Fantasy (Jay Chou album)

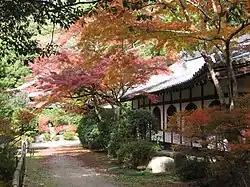
The music video for "Ninja" was filmed in a Japanese garden

The album "Fantasy" is produced by Chou, with all the ten songs composed by him. For lyrics, Chou is responsible for two of the songs, while the rest of the lyrics are written by Vincent Fang and Vivian Hsu respectively. During the creative process of "Fantasy", Chou put various creative ideas such as nostalgia, love, domestic violence, and martial arts into the songs. The record company also attached great importance to this album; not only did they make music videos for all ten songs in the album, but they also promoted it extensively across the country and even across Asia, hoping to push Chou's music to a new peak. Chou was personally very worried that the album's performance would not be as good as he had hoped; therefore, he was under a lot of pressure.